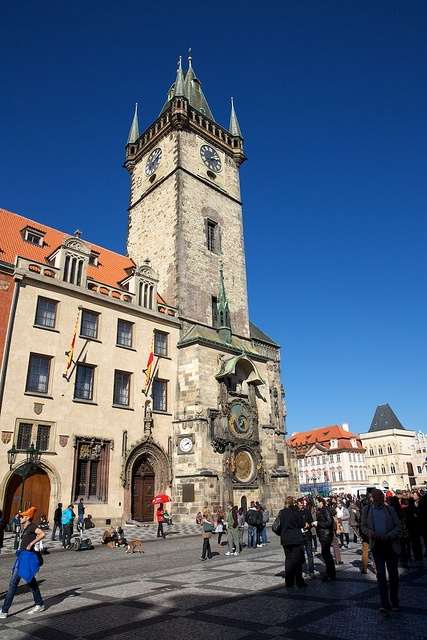
a building with clock tower in a town square
A large tower and some people on a street.
A crowd of people stand near a large building with a tower.
A tall and stately building overlooks a city square.
Building with tall tower on crowded street on clear day.